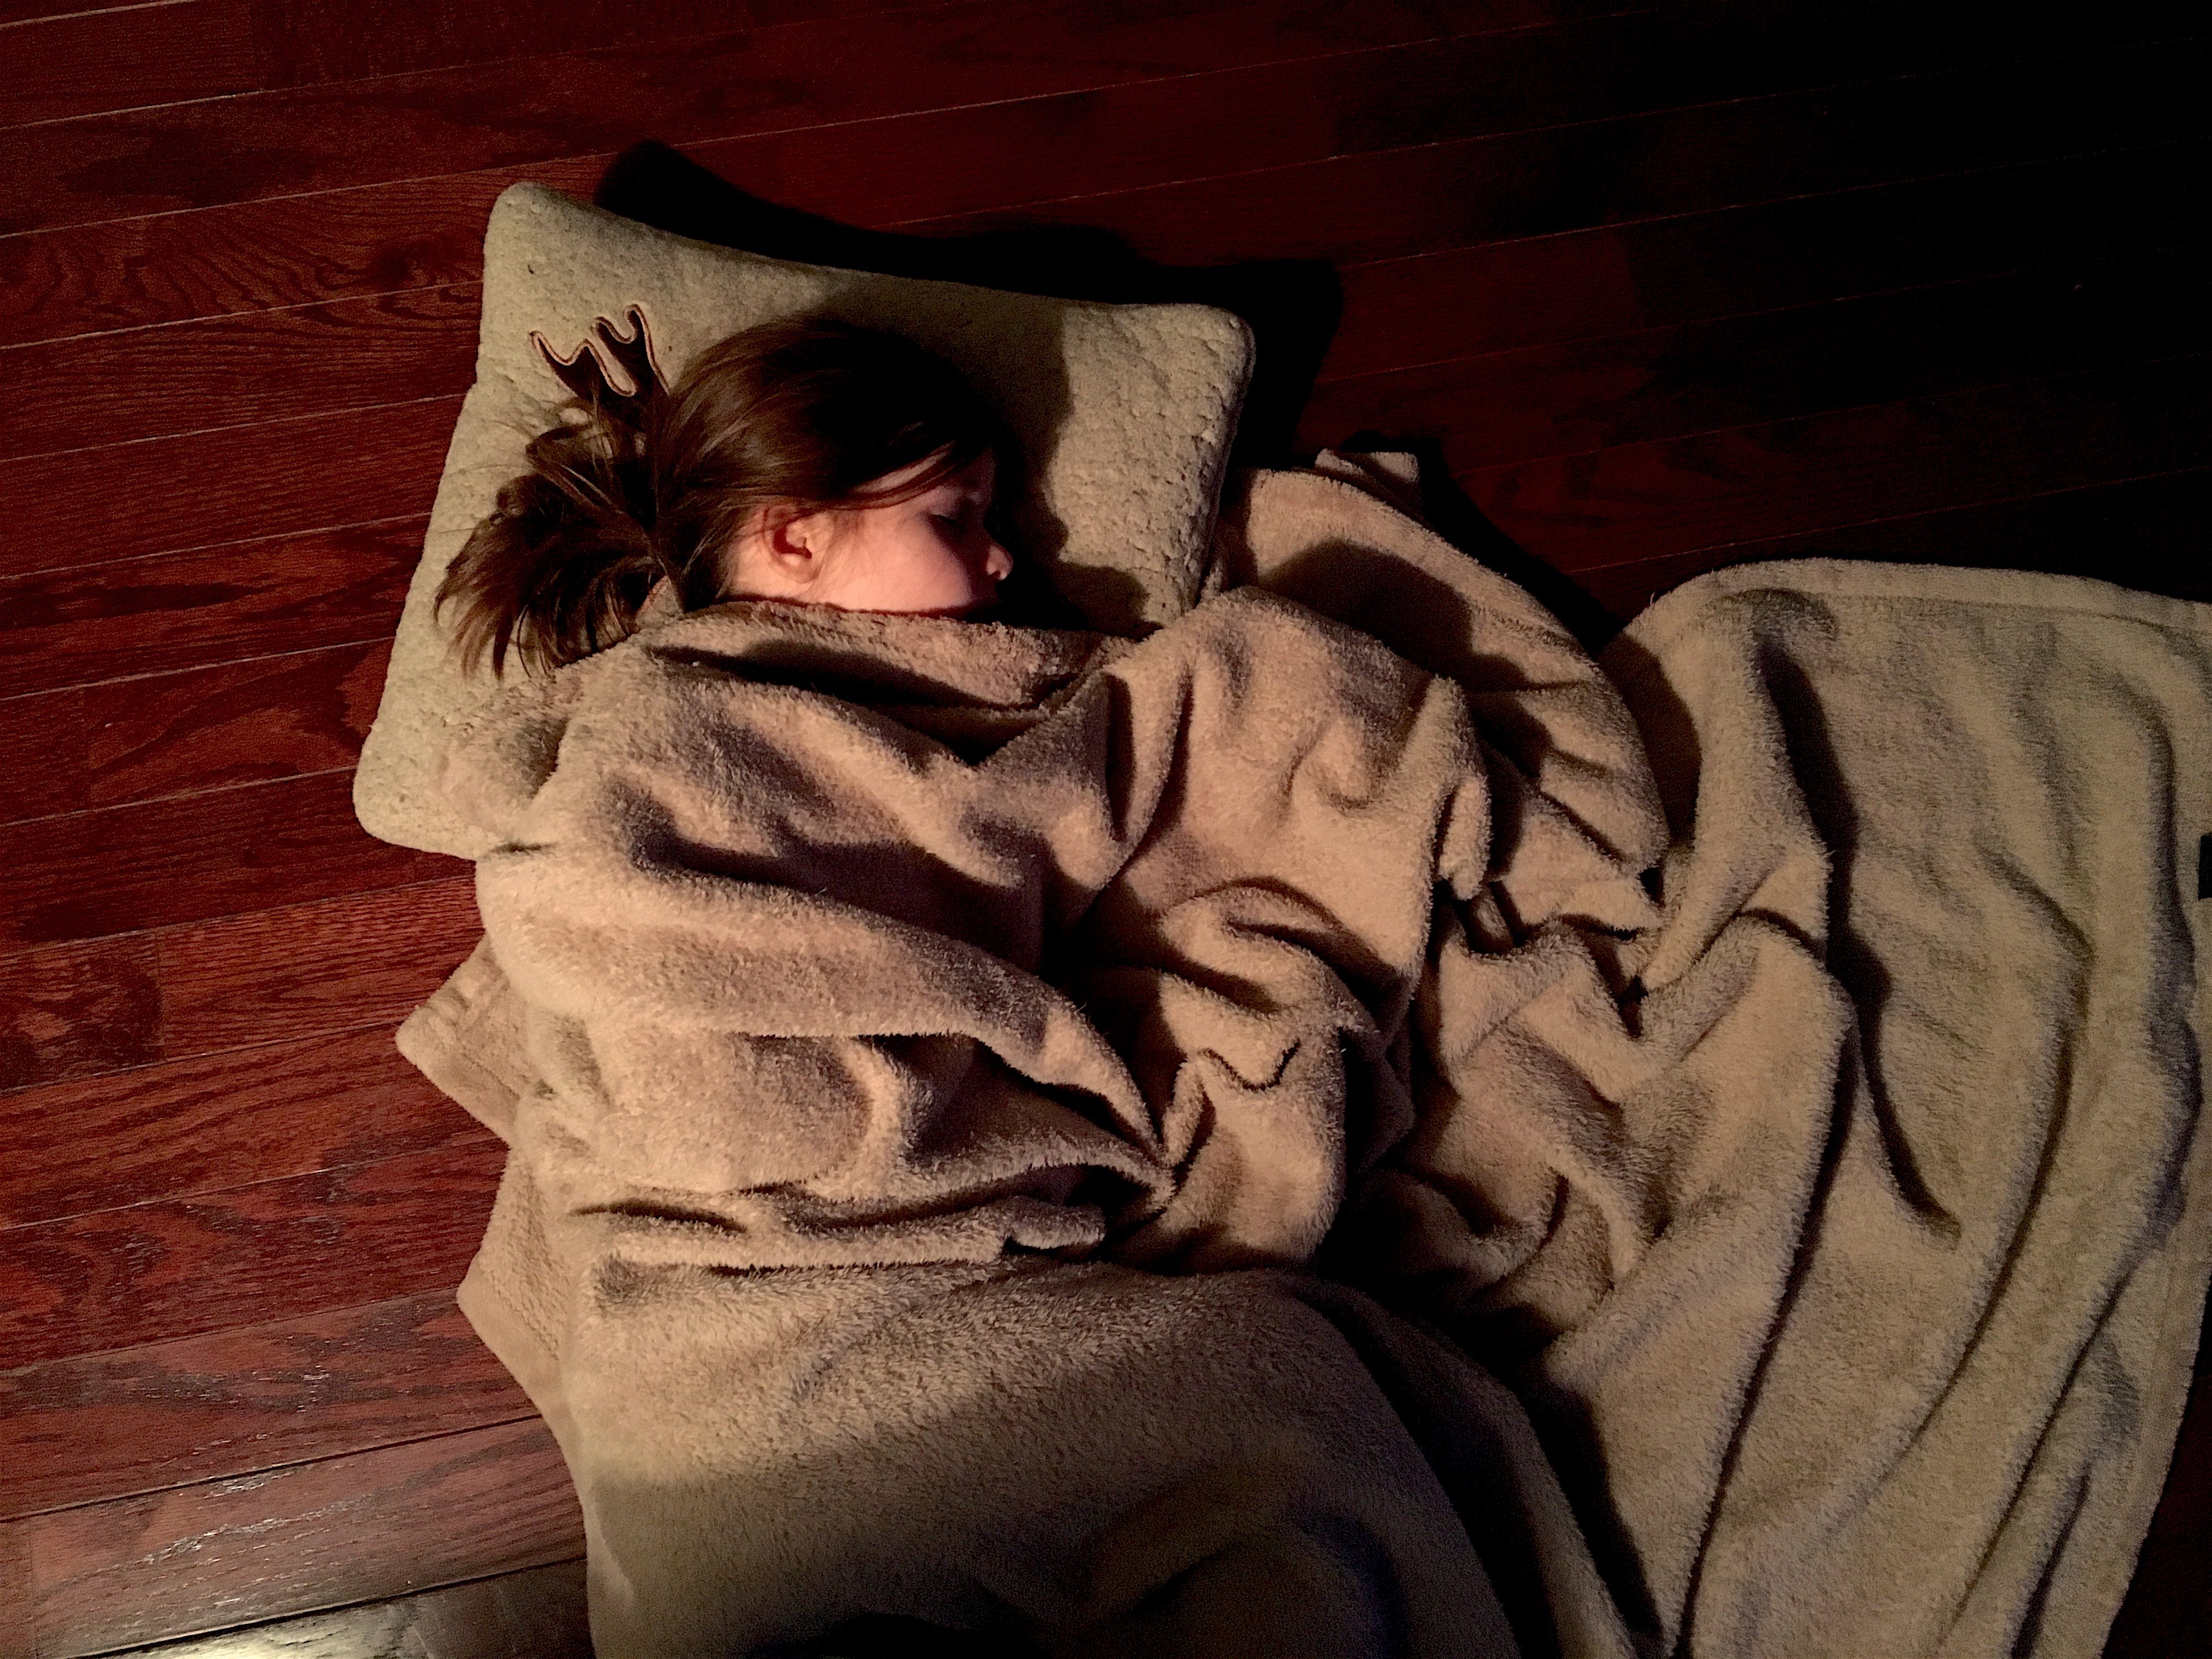
hand, person, girl, woman, home, cute, female, portrait, young, sleeping, darkness, rest, pillow, nap, sleep, dream, happy, photograph, image, organ, resting, emotion, interaction, human action